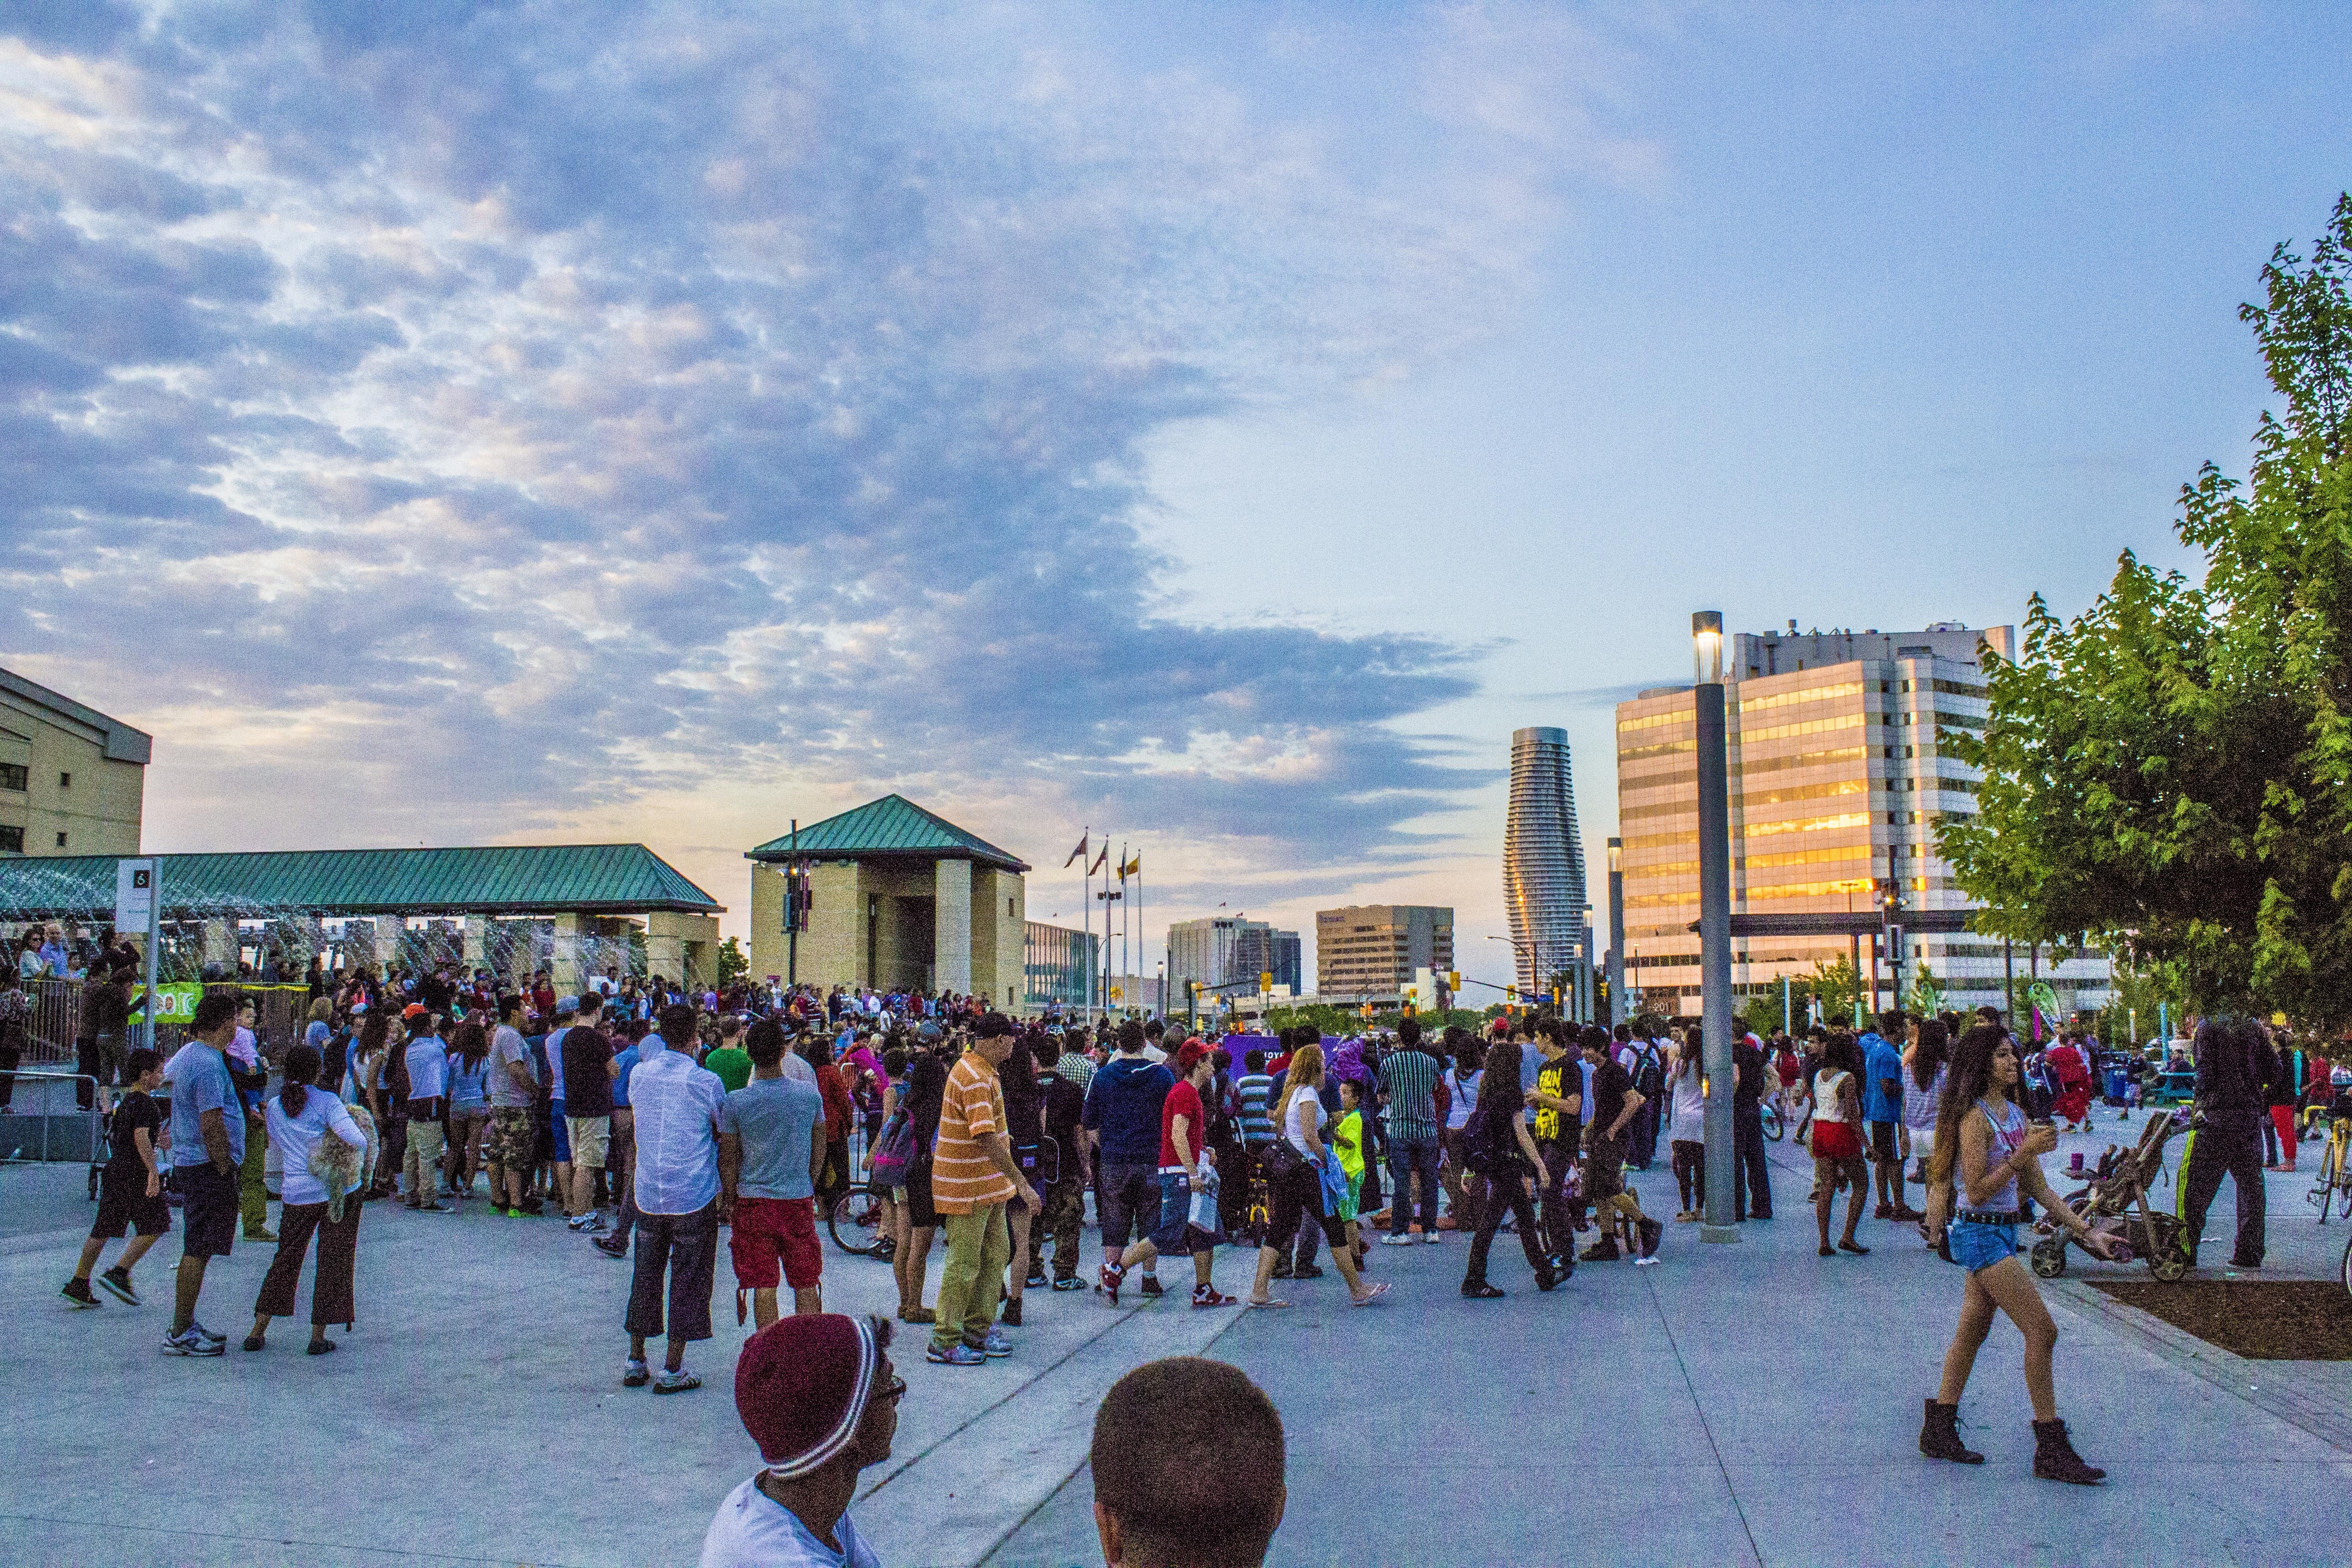
people, boardwalk, building, city, walkway, busy, community, tourism, resort, playground, party, center, town center, tours, mississauga bigair bmx